Cylindromyia bicolor

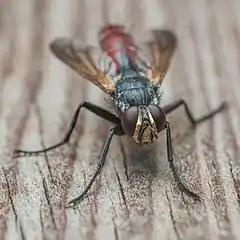
Frontal view

"Cylindromyia bicolor" can reach a length of . These small flies have a grayish thorax and very elongated, cylindrical red abdomen, with a black longitudinal band at the base and discal bristles at the tergites 2–4. The large compound eyes are dark brown. Wings are partly smoked. Calyptra are large and white. Legs are black.